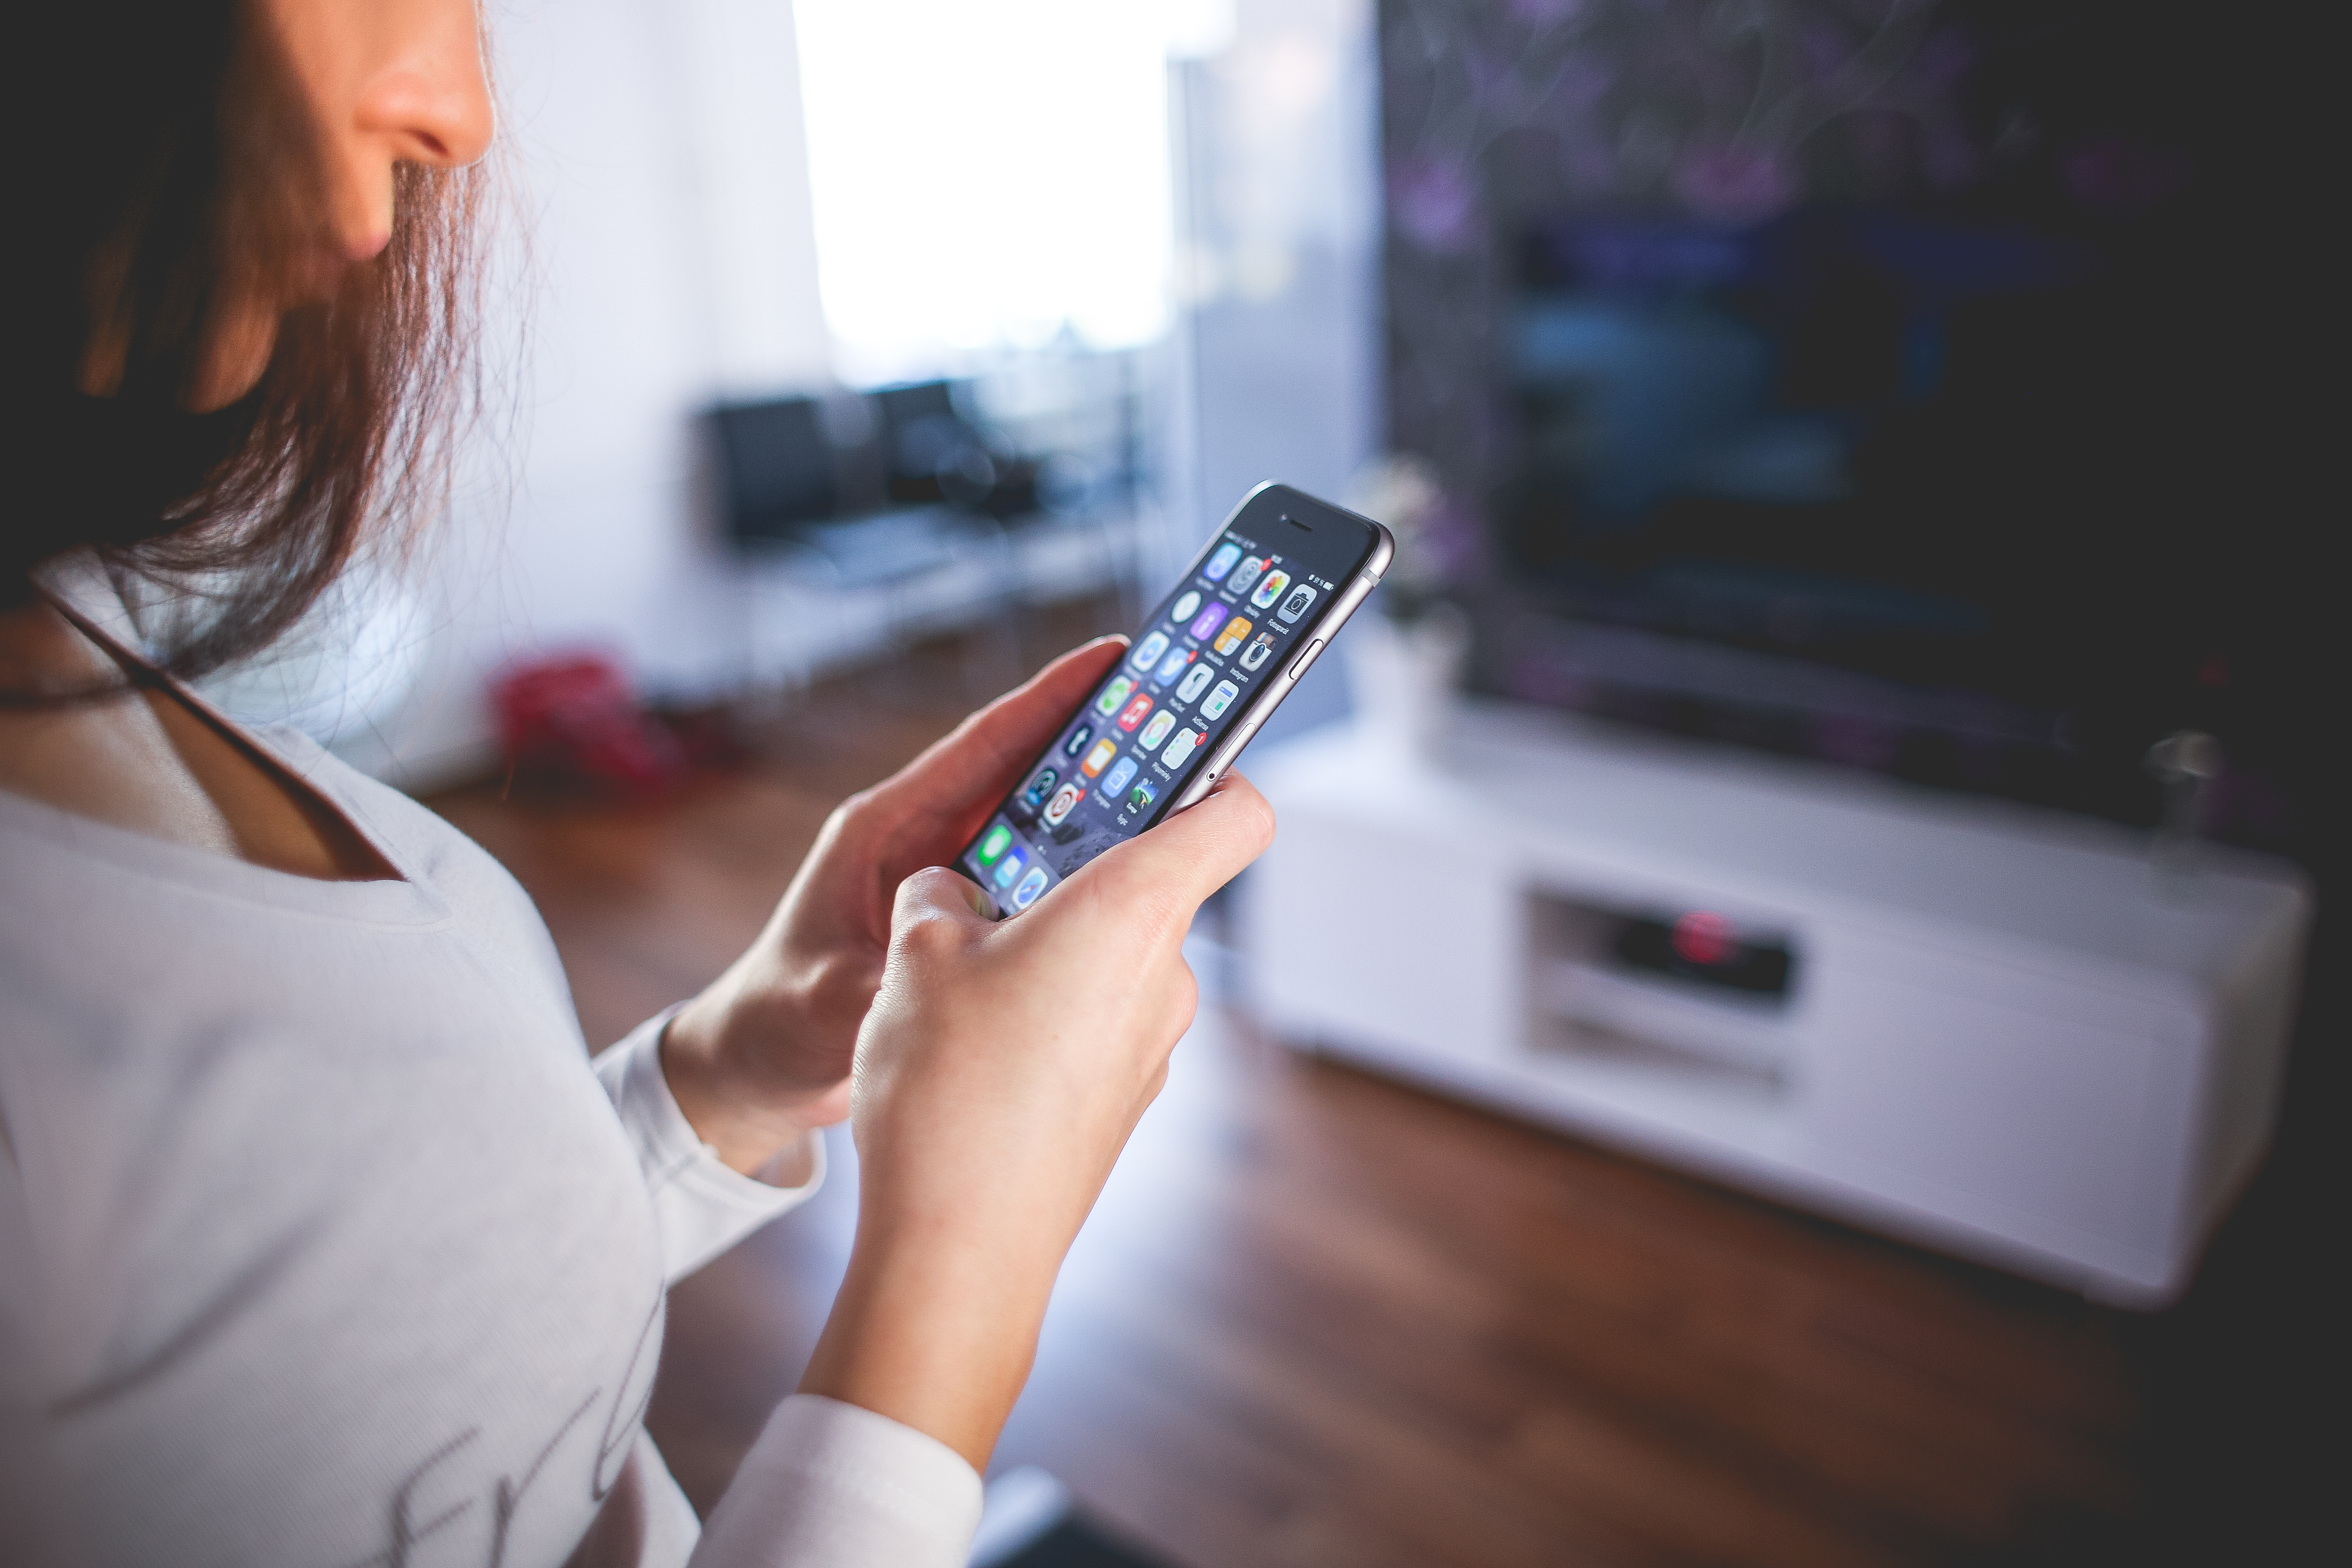
iphone, smartphone, hand, screen, apple, person, blur, girl, woman, technology, white, home, finger, red, color, telephone, room, iphone 6, indoors, glasses, beauty, connection, adult, sense